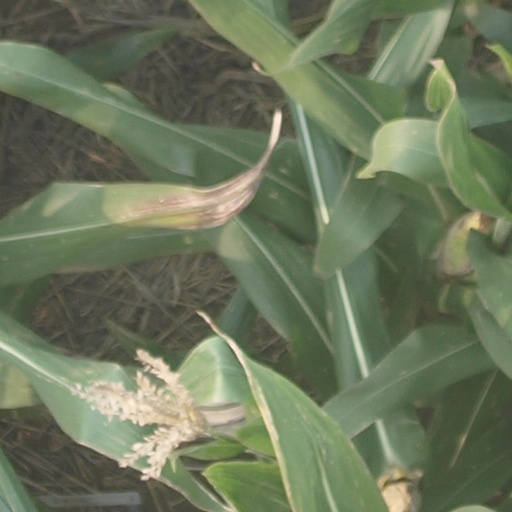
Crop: maize; corn